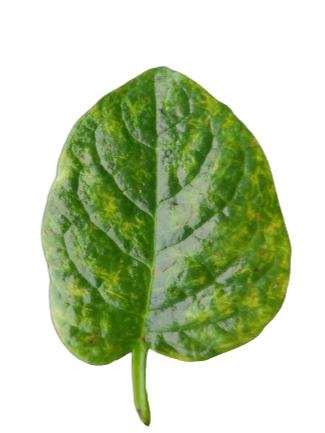
Label: Downy-Mildew